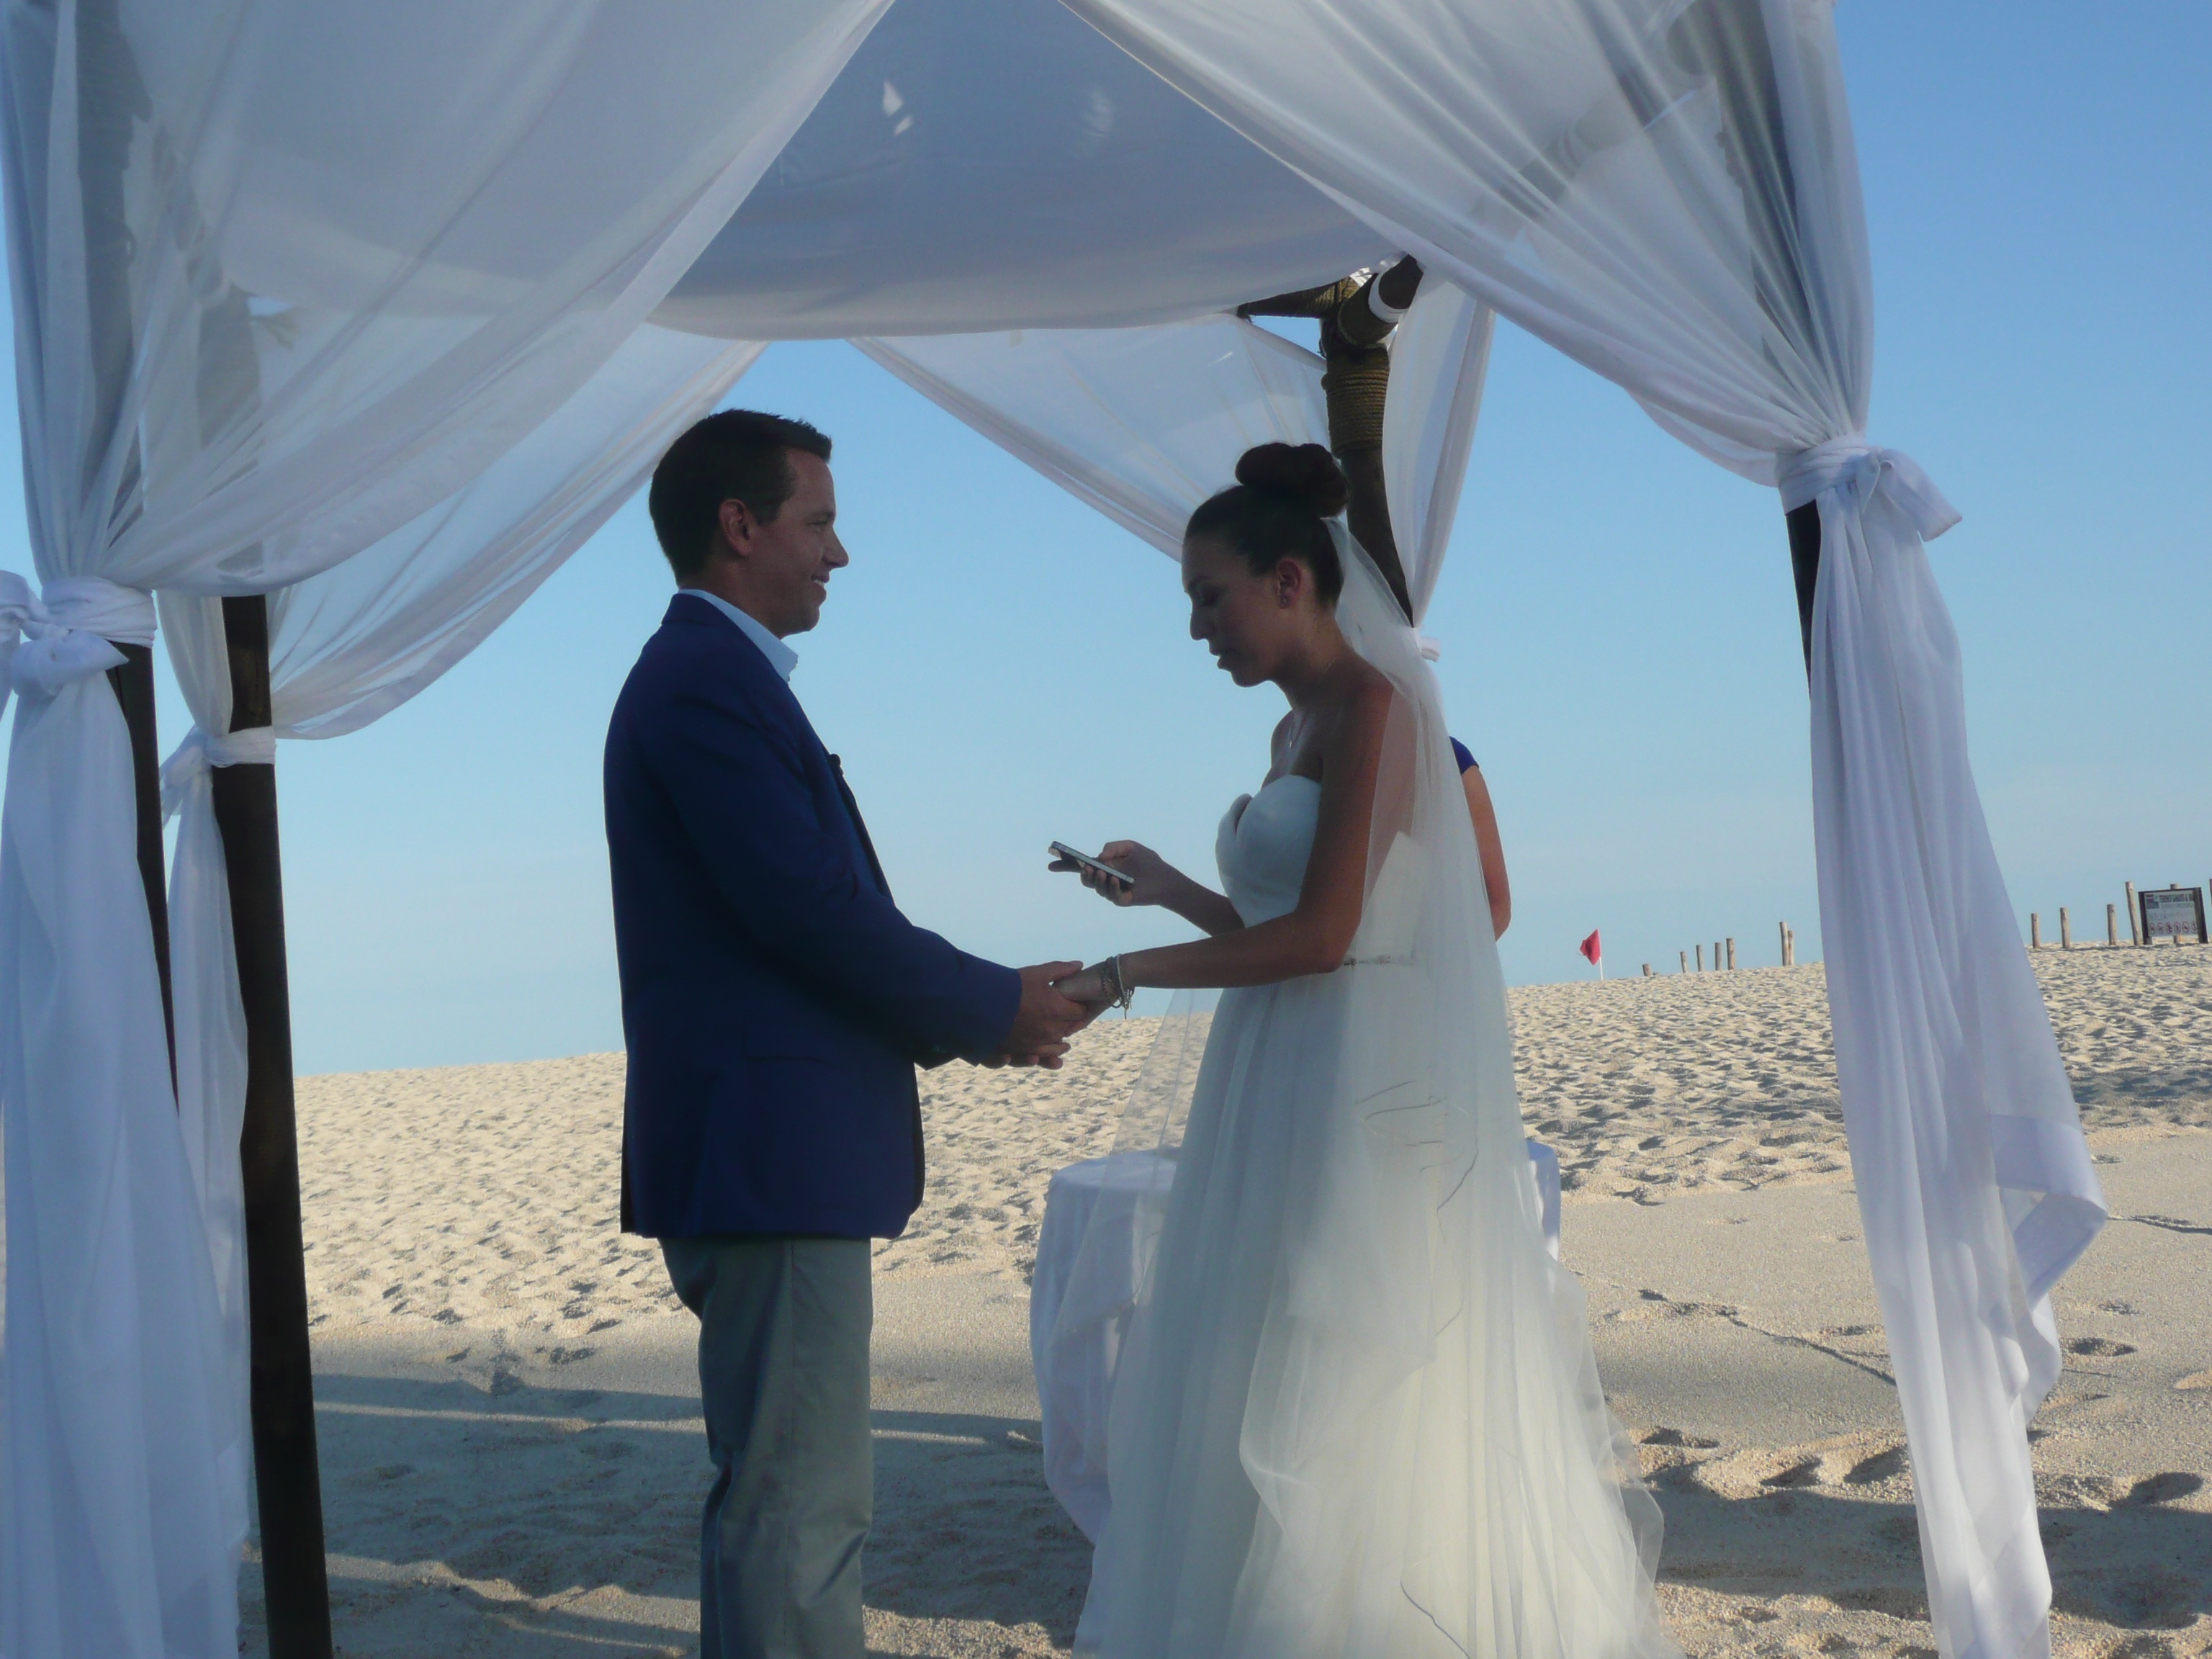
man, male, blue, wedding, bride, groom, ceremony, photograph, event